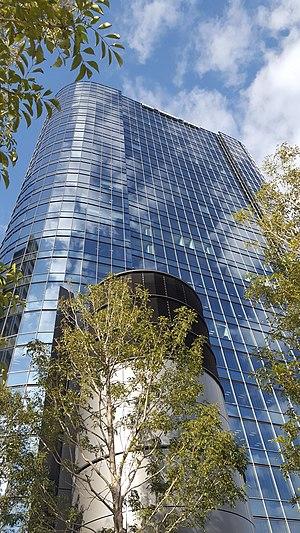
Sega Corporation est une société japonaise de développement et d'édition de jeux vidéo, ainsi qu'un fabricant de bornes et systèmes d'arcade.